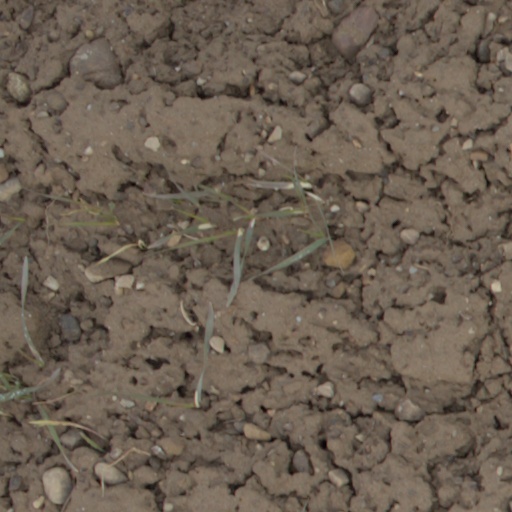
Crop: wheat